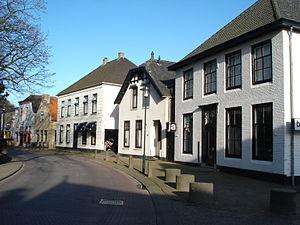
Kapelle est une commune et un village des Pays-Bas, dans la province de Zélande, sur la presqu'île de Beveland-du-Sud.